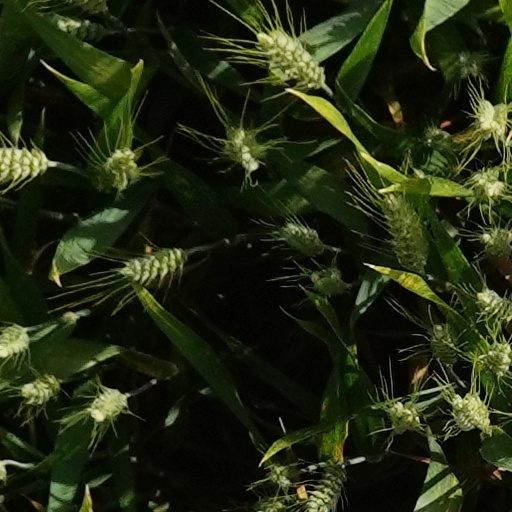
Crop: wheat